Franz Werfel

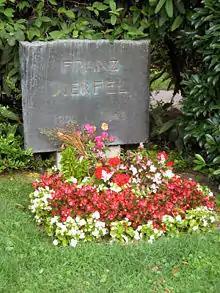
Werfel's grave in the Zentralfriedhof, Vienna

Franz Werfel died of heart failure in Los Angeles in 1945 and was interred there in the Rosedale Cemetery. However, his body was returned in 1975 to Vienna for reburial in the Zentralfriedhof.